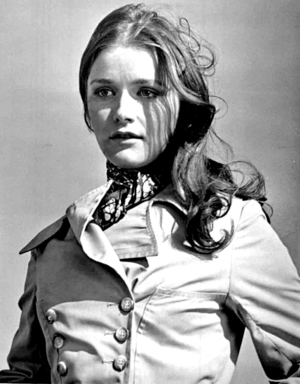
Margot Kidder
Margot Kidder i Heldet følger den tossede (1970)
Margot Kidder var en canadisk-amerikansk skuespiller, der blev kendt i bredere kredse for sin rolle som Lois Lane i de første Superman-film med Christopher Reeve i titelrollen 1978-1987.